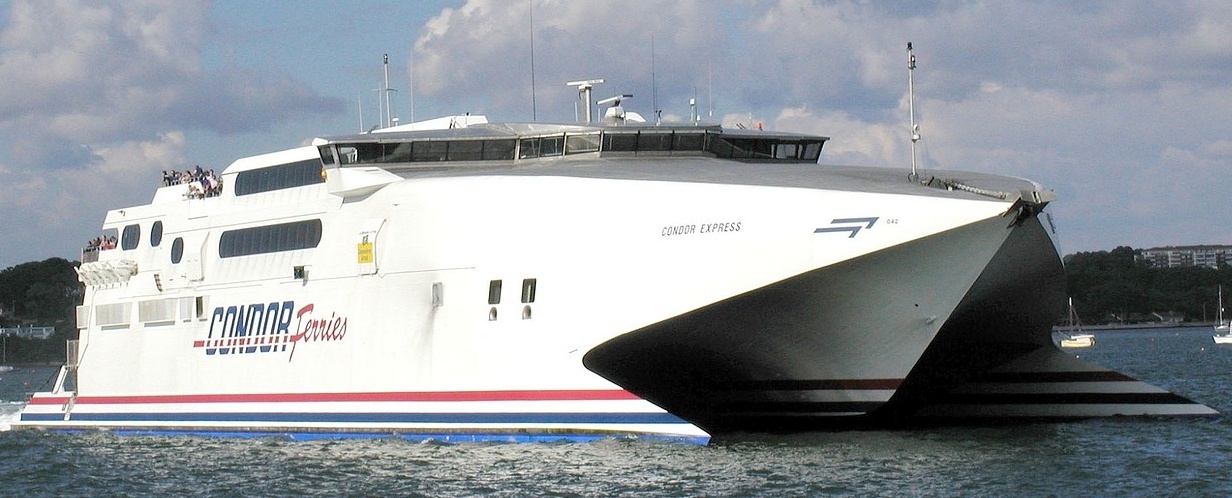
Vehicle type: Ships